Gibson Explorer

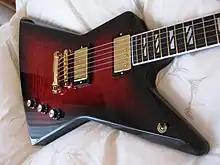
50-Year Commemorative Explorer (DSX50) with rounded edges

There have been several variants produced by Gibson. These include several smaller-bodied, more "user-friendly" versions such as the X-Plorer Studio; the Matthias Jabs-designed Explorer 90 (named so because it was 90% the body size of a regular Explorer), and the Explorer Pro, introduced in 2007.